Orel–Kursk operation

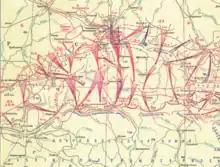
Orel-Kurks operation

The shock group broke the White resistance on 14 October, and took Kromy on the night of 15 October, while the left flank threatened the rear of the Kornilov Division. This forced the commitment of the Drozdovsky and Kornilov Divisions to destroying the shock group, forcing the stoppage of the White advance on Tula. The shock group, deep into White lines, was attacked from both flanks and forced onto the defensive. Fierce battles, which often took on the character of meeting engagements, were conducted for the next several days with varying degrees of success for both sides. On 17 October, Yegorov committed the 14th Army reserve, Jakob Palvadre's Estonian Rifle Division. In three days of fierce fighting, the division, in conjunction with elements of the shock group, Pyotr Solodukhin's 9th Rifle Division, and the rest of the main forces of the 13th and 14th Armies, broke the stubborn White resistance and advanced on Orel from the southwest, west, and southeast. On the night of 20 October, the White troops hastily left the city, which was captured by the Estonian and 9th Rifle Divisions and the 3rd Latvian Rifle Brigade.